Banská Bystrica

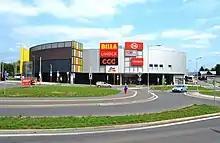
Terminal Shopping Center Bus station in Banská Bystrica

Banská Bystrica has bus and train connections to the rest of the country, as well as to many other European cities.